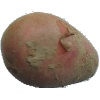
Label: Potato Red 1